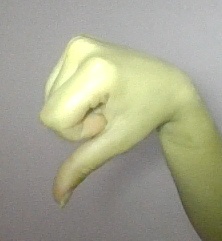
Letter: waw